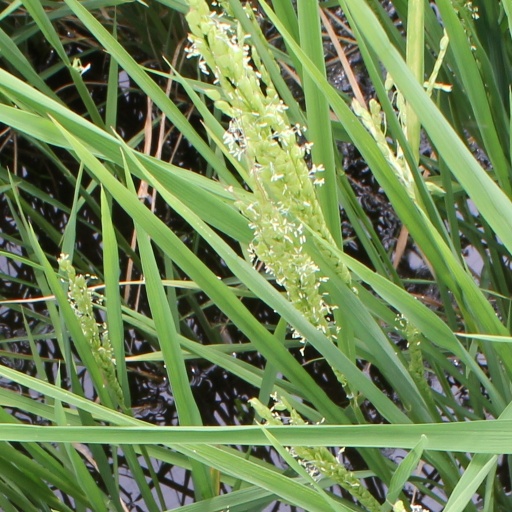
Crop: rice